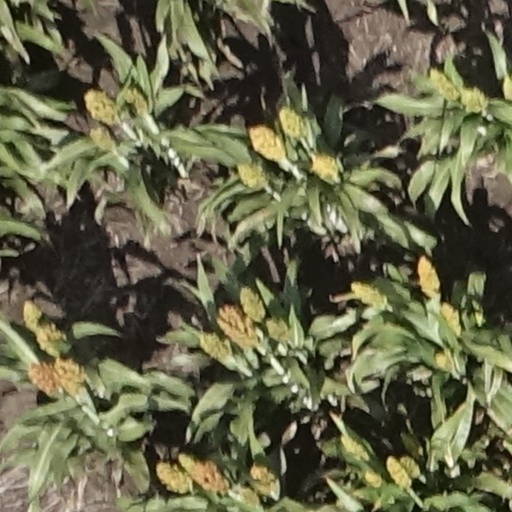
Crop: sorghum